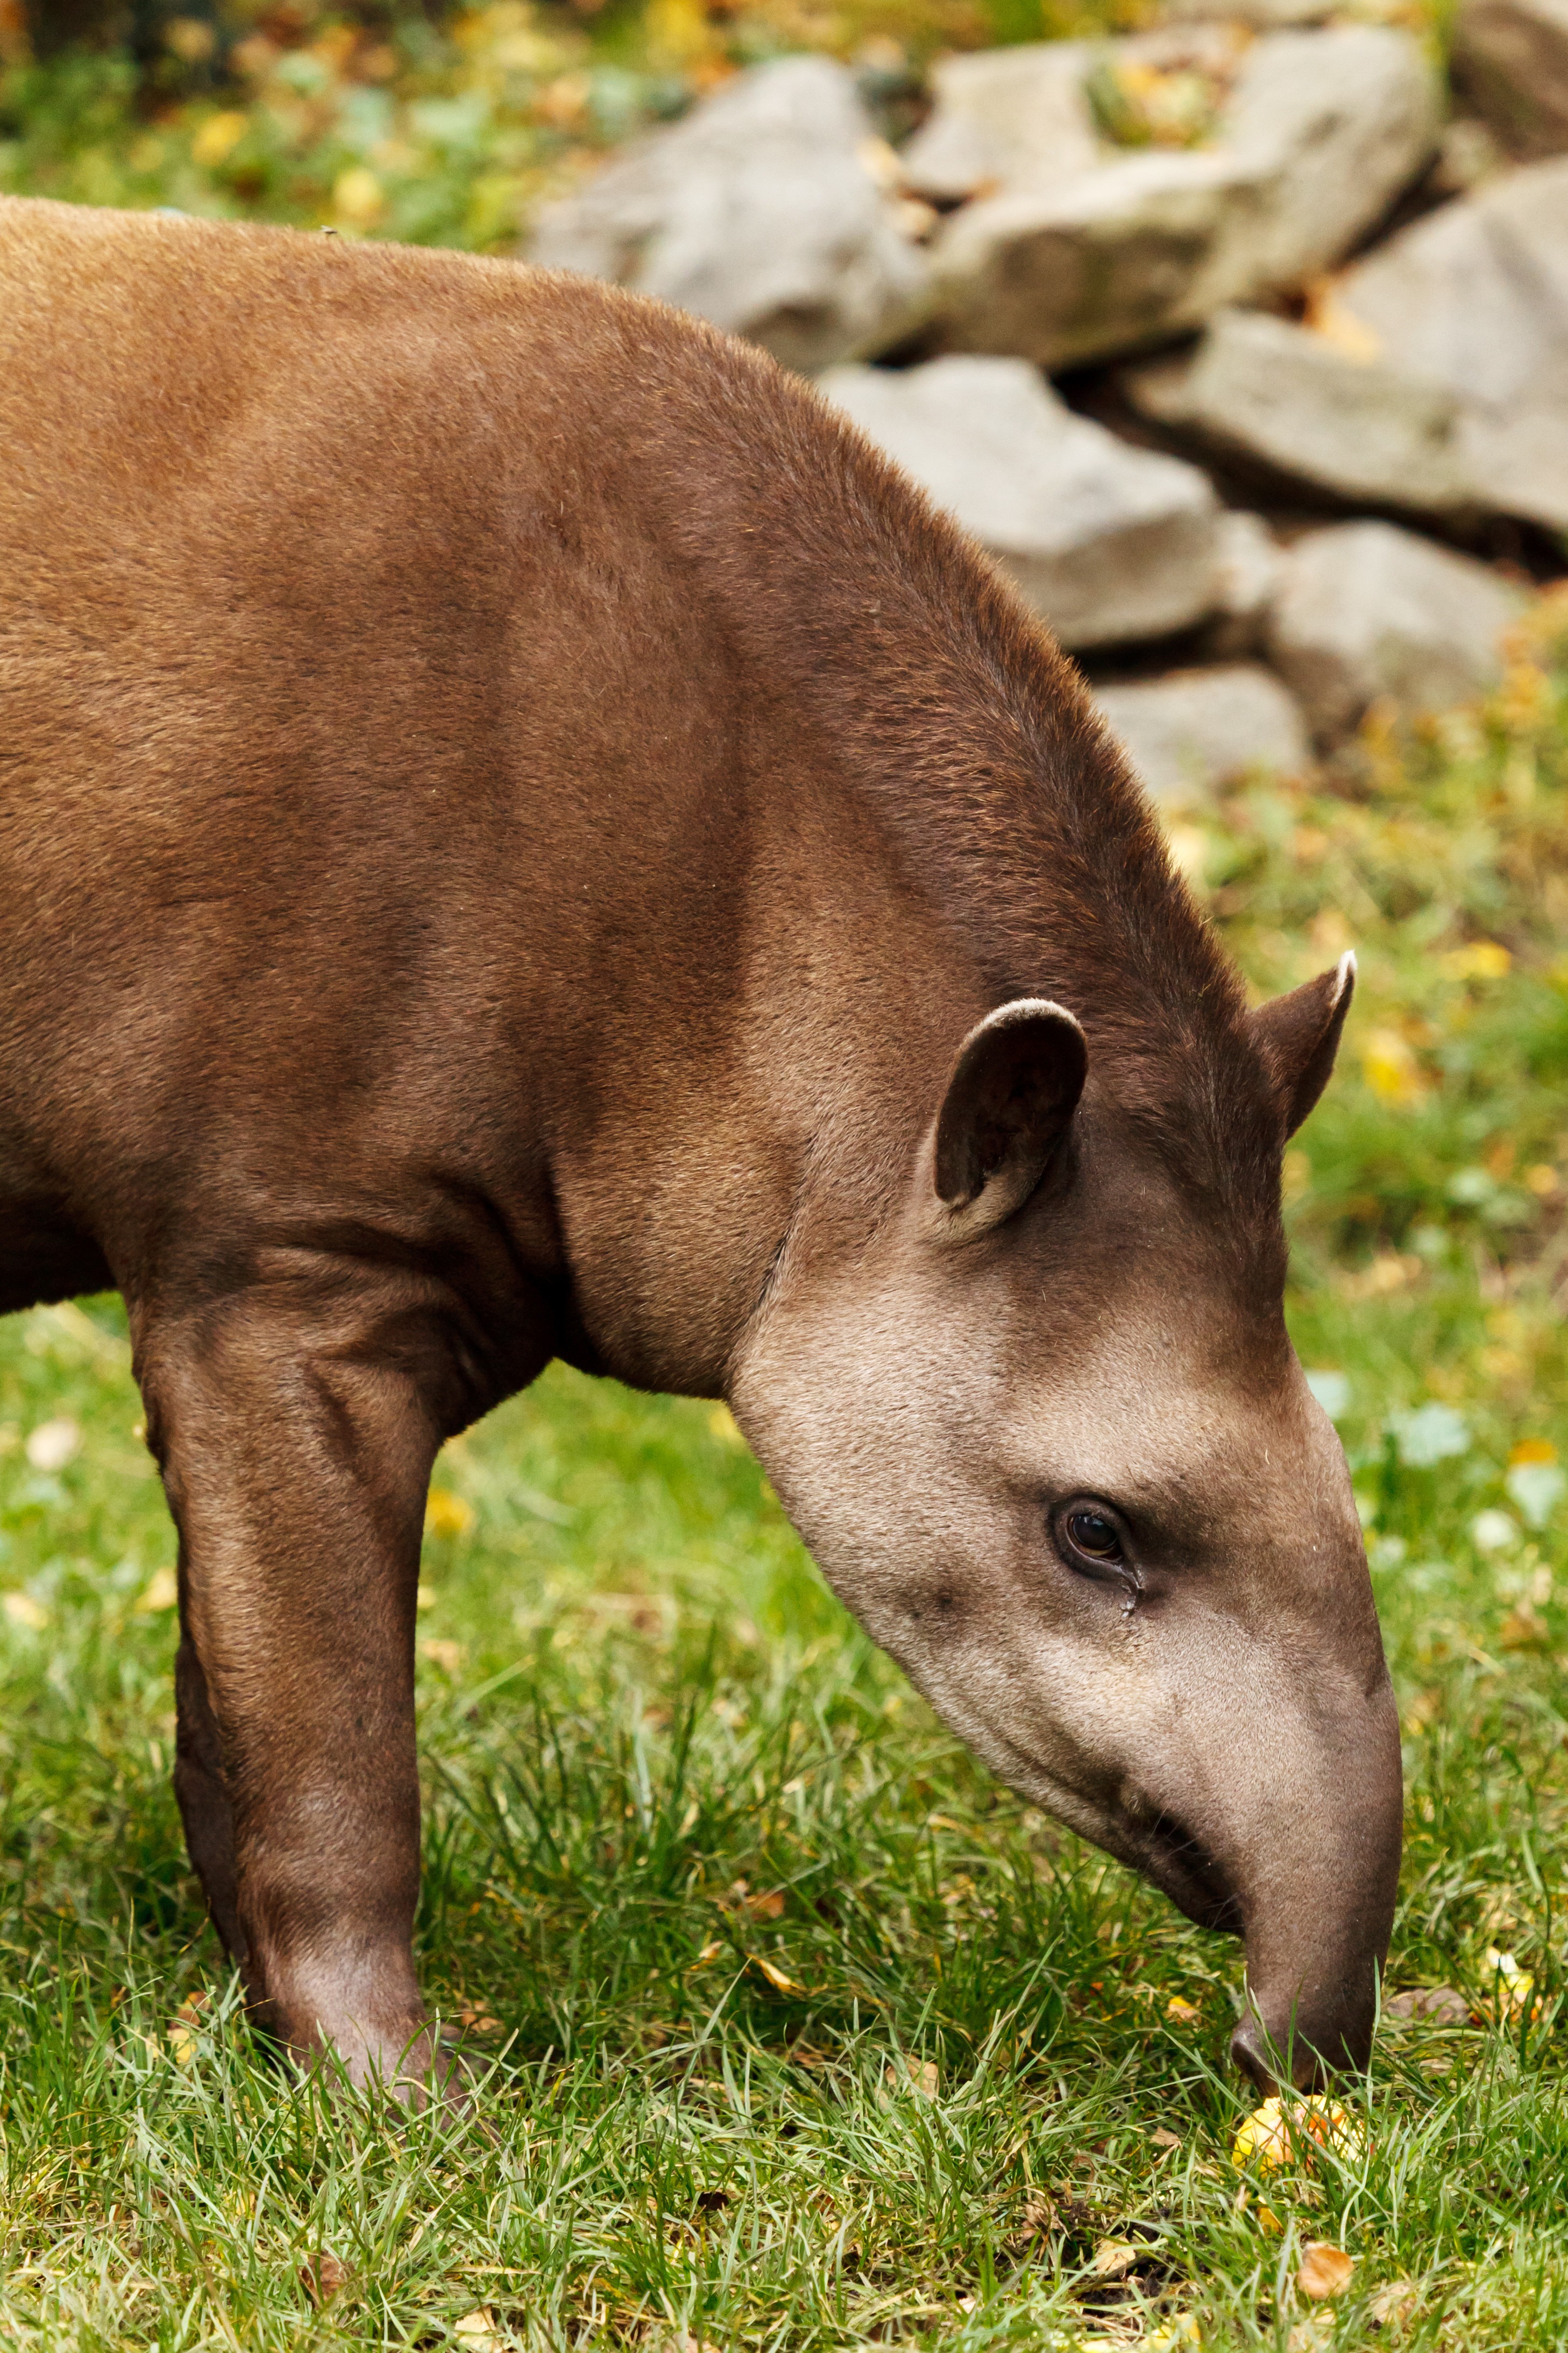
grass, animal, profile, wildlife, zoo, brown, mammal, fauna, mouth, south, face, feeding, nose, american, eye, head, vertebrate, brazilian, tapir